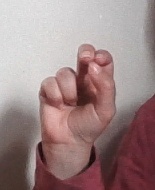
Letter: gaaf